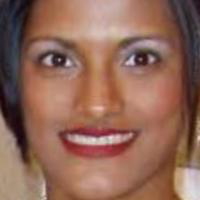
Age group: age 21-30